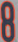
Number: 8